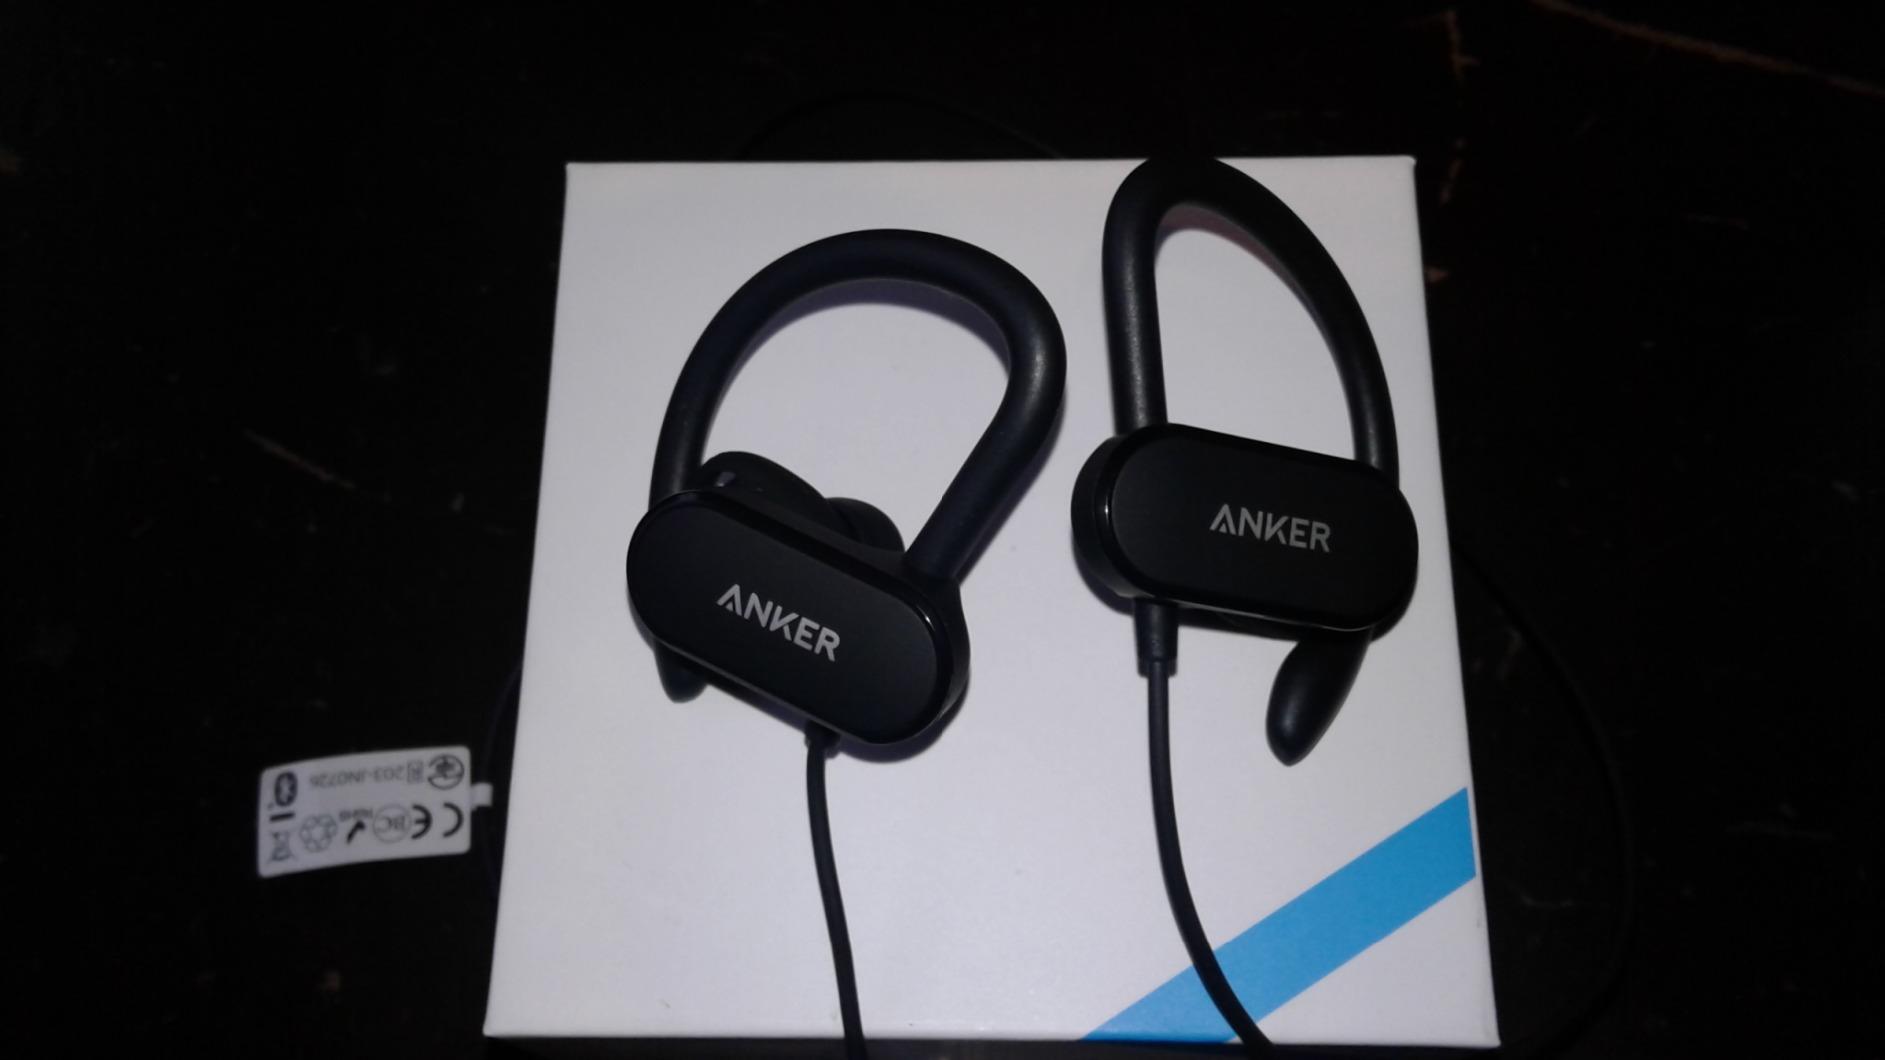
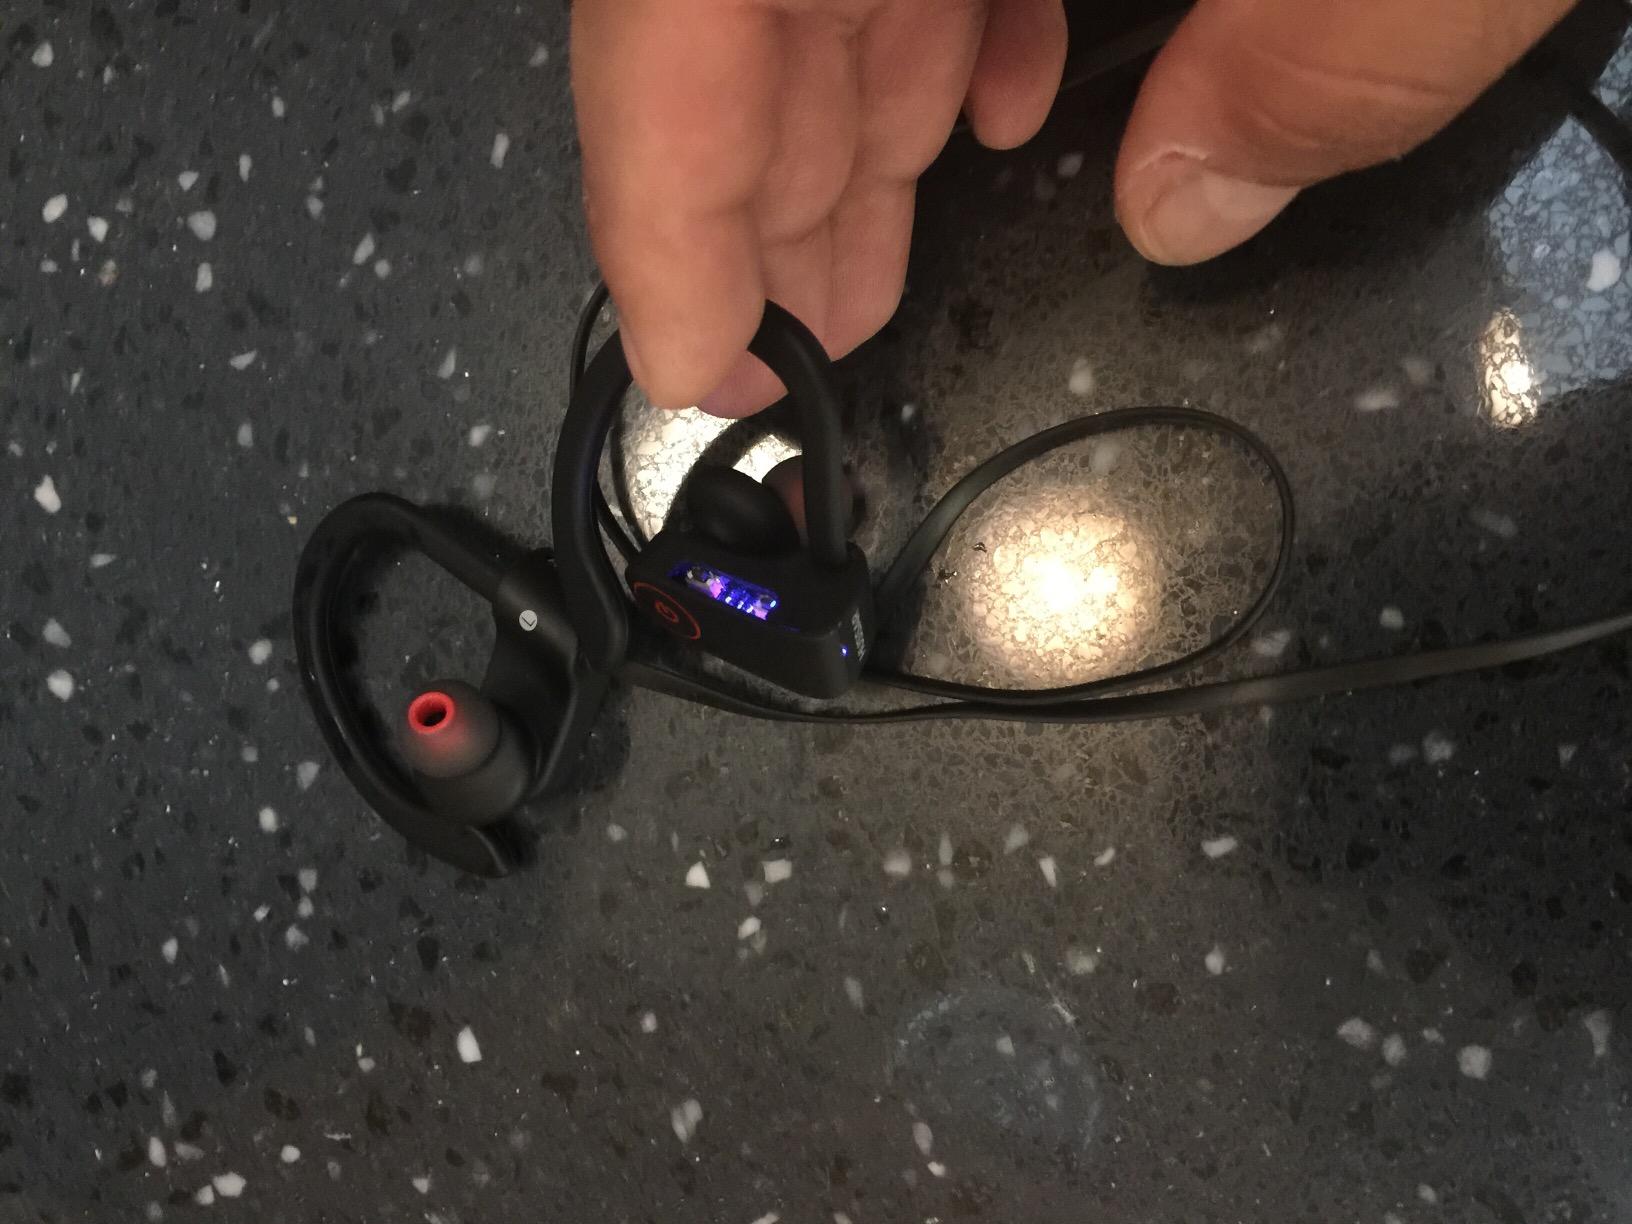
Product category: headphones
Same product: no